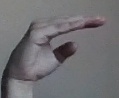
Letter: jeem